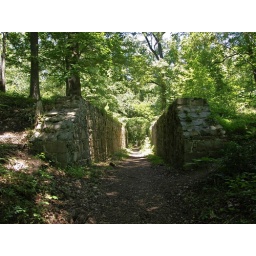
This mill sawed lumber and ground grain, both by use of water power.